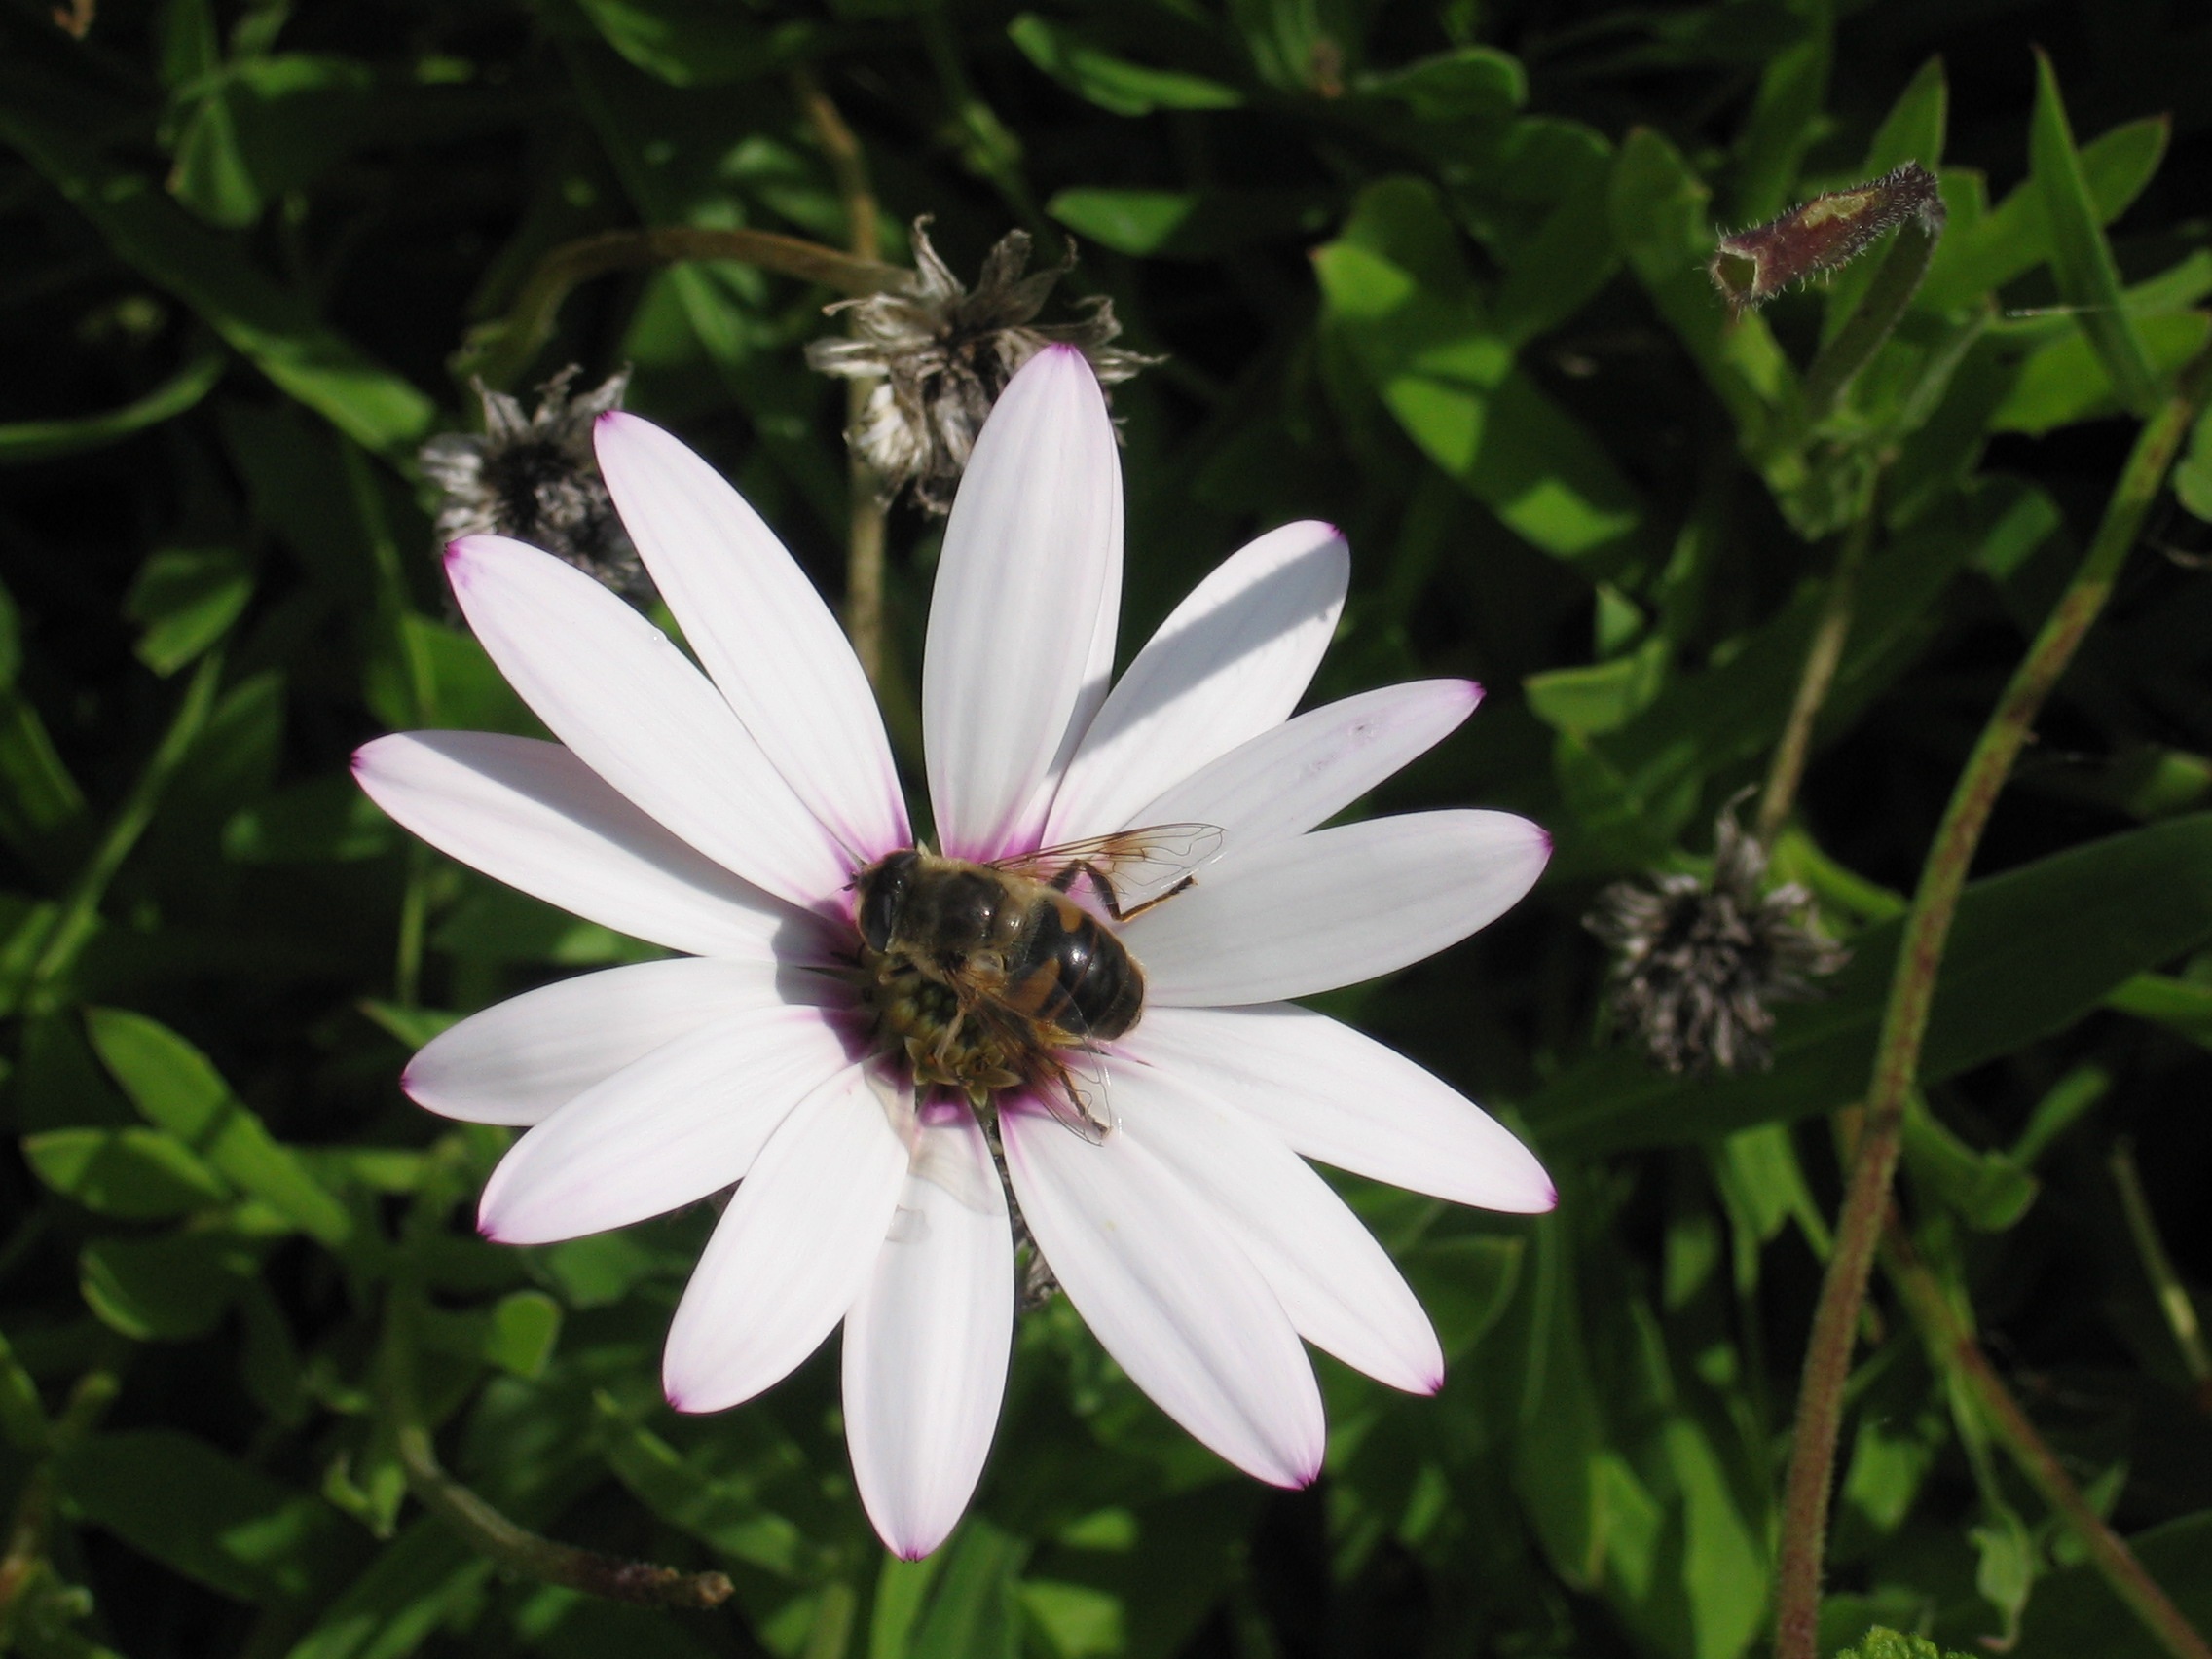
nature, blossom, plant, flower, petal, bloom, summer, daisy, insect, botany, flora, wildflower, bee, macro photography, flowering plant, honey bee, daisy family, oxeye daisy, land plant, garden cosmos